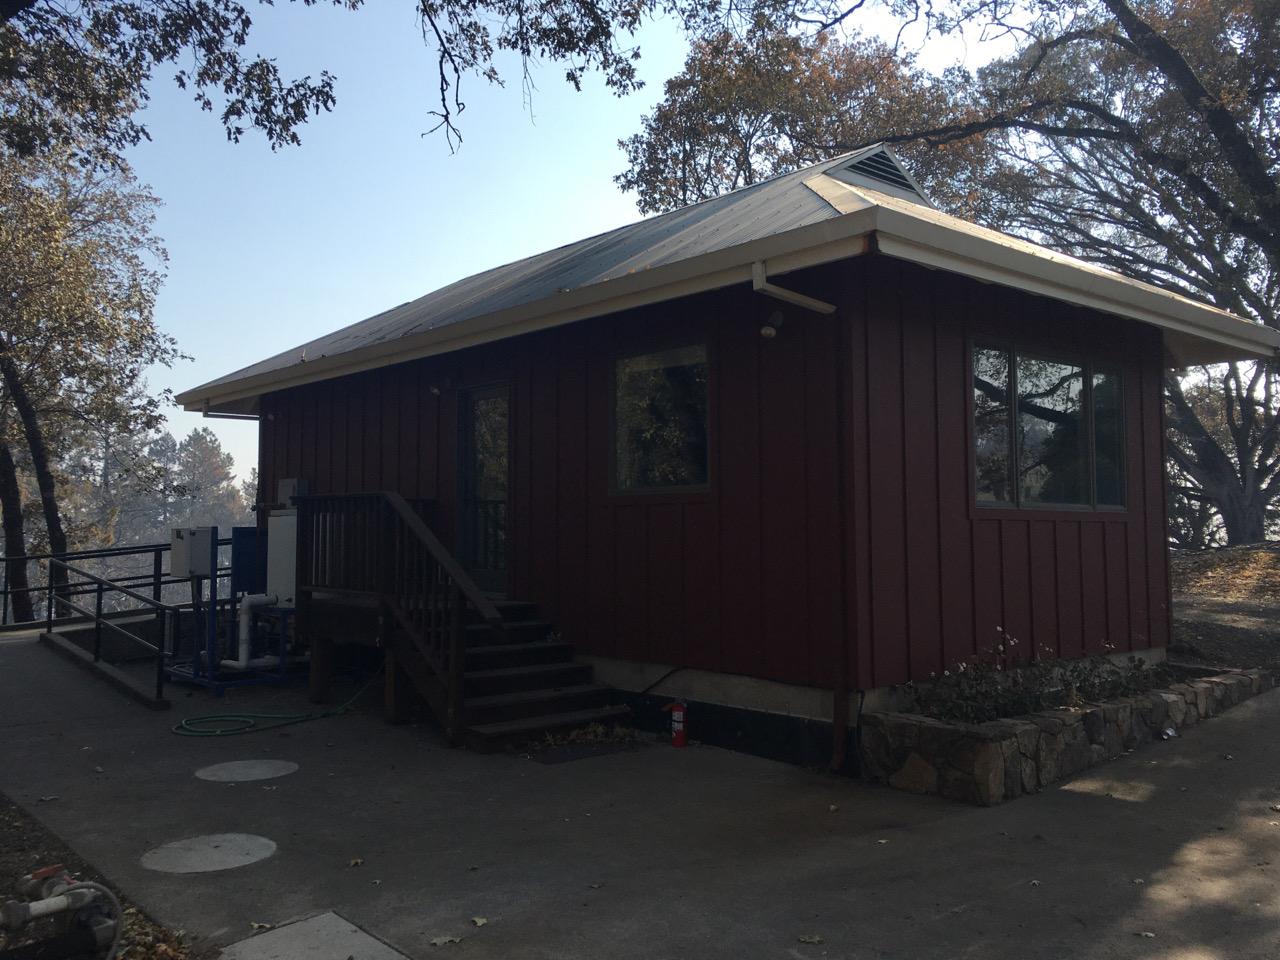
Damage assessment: no_damage